Ernst-Joachim Küppers

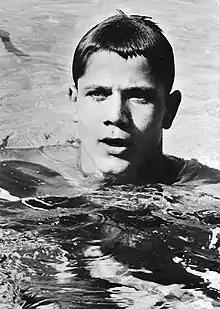
Küppers in 1962

Ernst-Joachim Küppers (24 August 1942 – 5 February 2025) was a German swimmer. He competed in two events at the 1964 Summer Olympics. He won the silver medal in men's 4×100 metre medley relay. His father Ernst Küppers and mother Reni Erkens were both also Olympic swimmers for Germany. Ernst-Joachim Küppers died on 5 February 2025, at the age of 82.